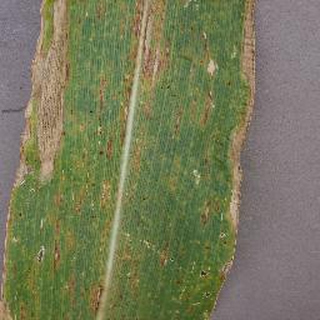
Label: corn_northern_leaf_blight